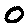
Label: 0